Alfred Frank Hardiman

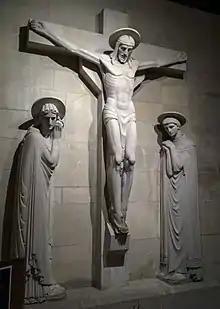
Alfred Hardiman, Calvary, Old St Paul's, Edinburgh, 1926

Alfred Frank Hardiman (21 May 1891 – 17 April 1949) was an English sculptor. He was born at 17 Orde Hall Street, London, the son of Alfred William Hardiman, silversmith, of Holborn, and his wife, Ada Myhill.